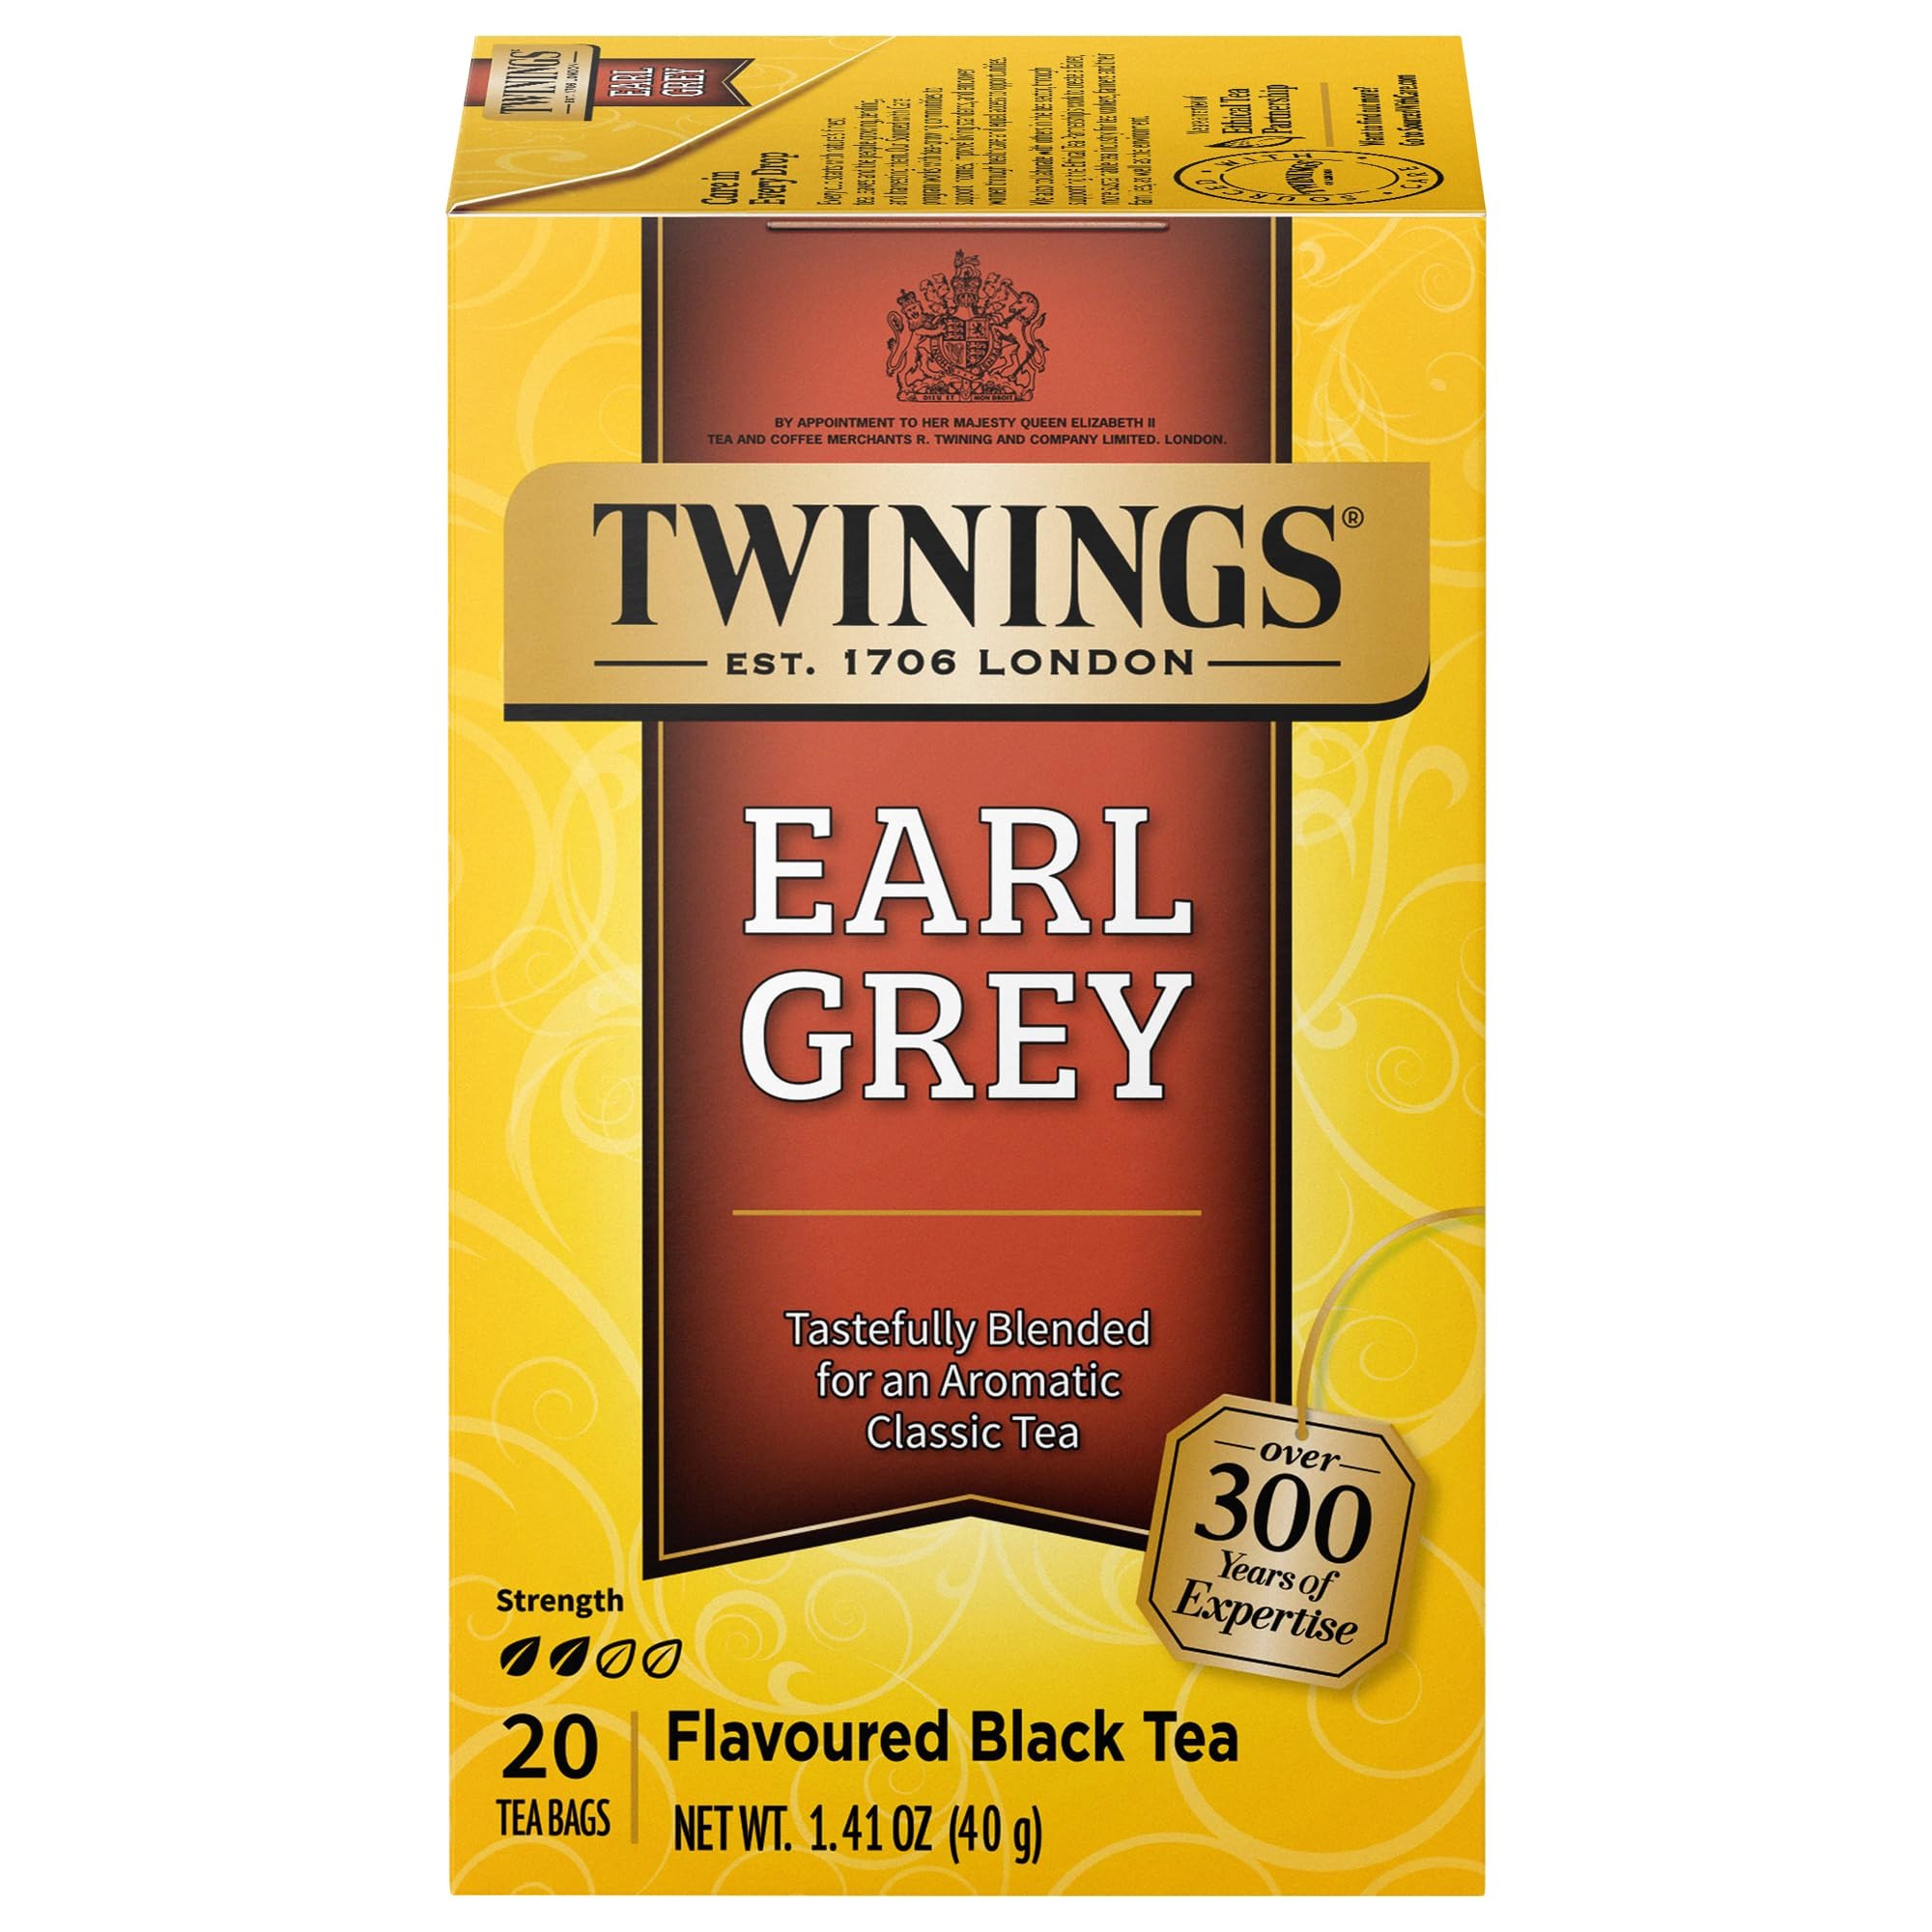
Item Name: Twinings Earl Grey Tea – A Bright and Zesty Black Tea Infused with Citrus Bergamot Flavours, Caffeinated Tea Bags, Individually Wrapped, 20 Count
Bullet Point 1: CLASSIC BLACK TEA: Experience the fresh and fragrant blend of black tea with the distinctive notes of citrus and bergamot in this classic caffeinated tea blend.
Bullet Point 2: A BALANCED TEA BLEND: This brisk and aromatic blend starts with black tea leaves carefully selected from the best tea-growing regions throughout the world.
Bullet Point 3: RESHEST TEA: Each tea bag contains the perfectly smooth blend of Earl Grey tea enveloped and sealed for freshness, delivering the perfect cup of delicious tea, every time.
Bullet Point 4: PREPARING YOUR TEA: After steeping your cup of Earl Grey tea for 3-5 minutes in boiling water, enjoy with or without milk. For a refreshing iced tea, let the brew cool before pouring it over ice. Sweeten, as desired.
Bullet Point 5: SIGNATURE BLEND OF TRADITION AND INNOVATION: Twinings encourages consumers to “Drink in Life” by taking small steps towards feeling good and living well, one sip at a time
Product Description: Twinings Earl Grey Tea, Tea Bags, 20 ct
Value: 20.0
Unit: count

Price: 4.79